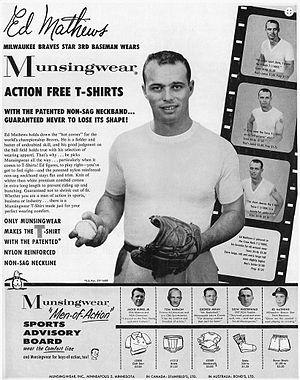
Edwin Lee Mathews Jr était un joueur américain de baseball. Il a joué 15 saisons avec les Braves d'Atlanta et est le seul joueur ayant joué dans les trois villes de la franchise des Braves. Il a continué sa carrière avec les Astros de Houston et a frappé son 500ᵉ coup de circuit en 1967 avec les Astros. Il a joué sa dernière saison avec les Tigers de Detroit.